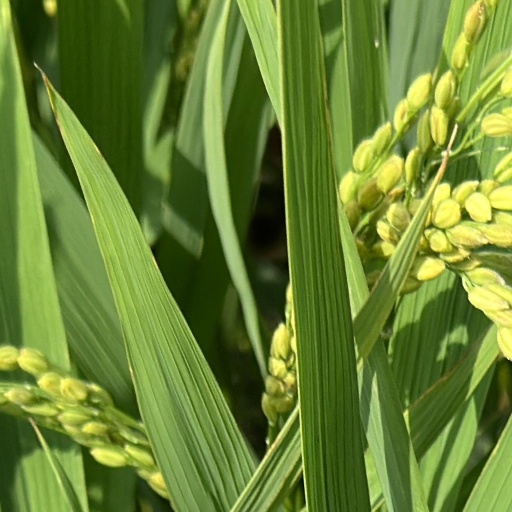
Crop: rice